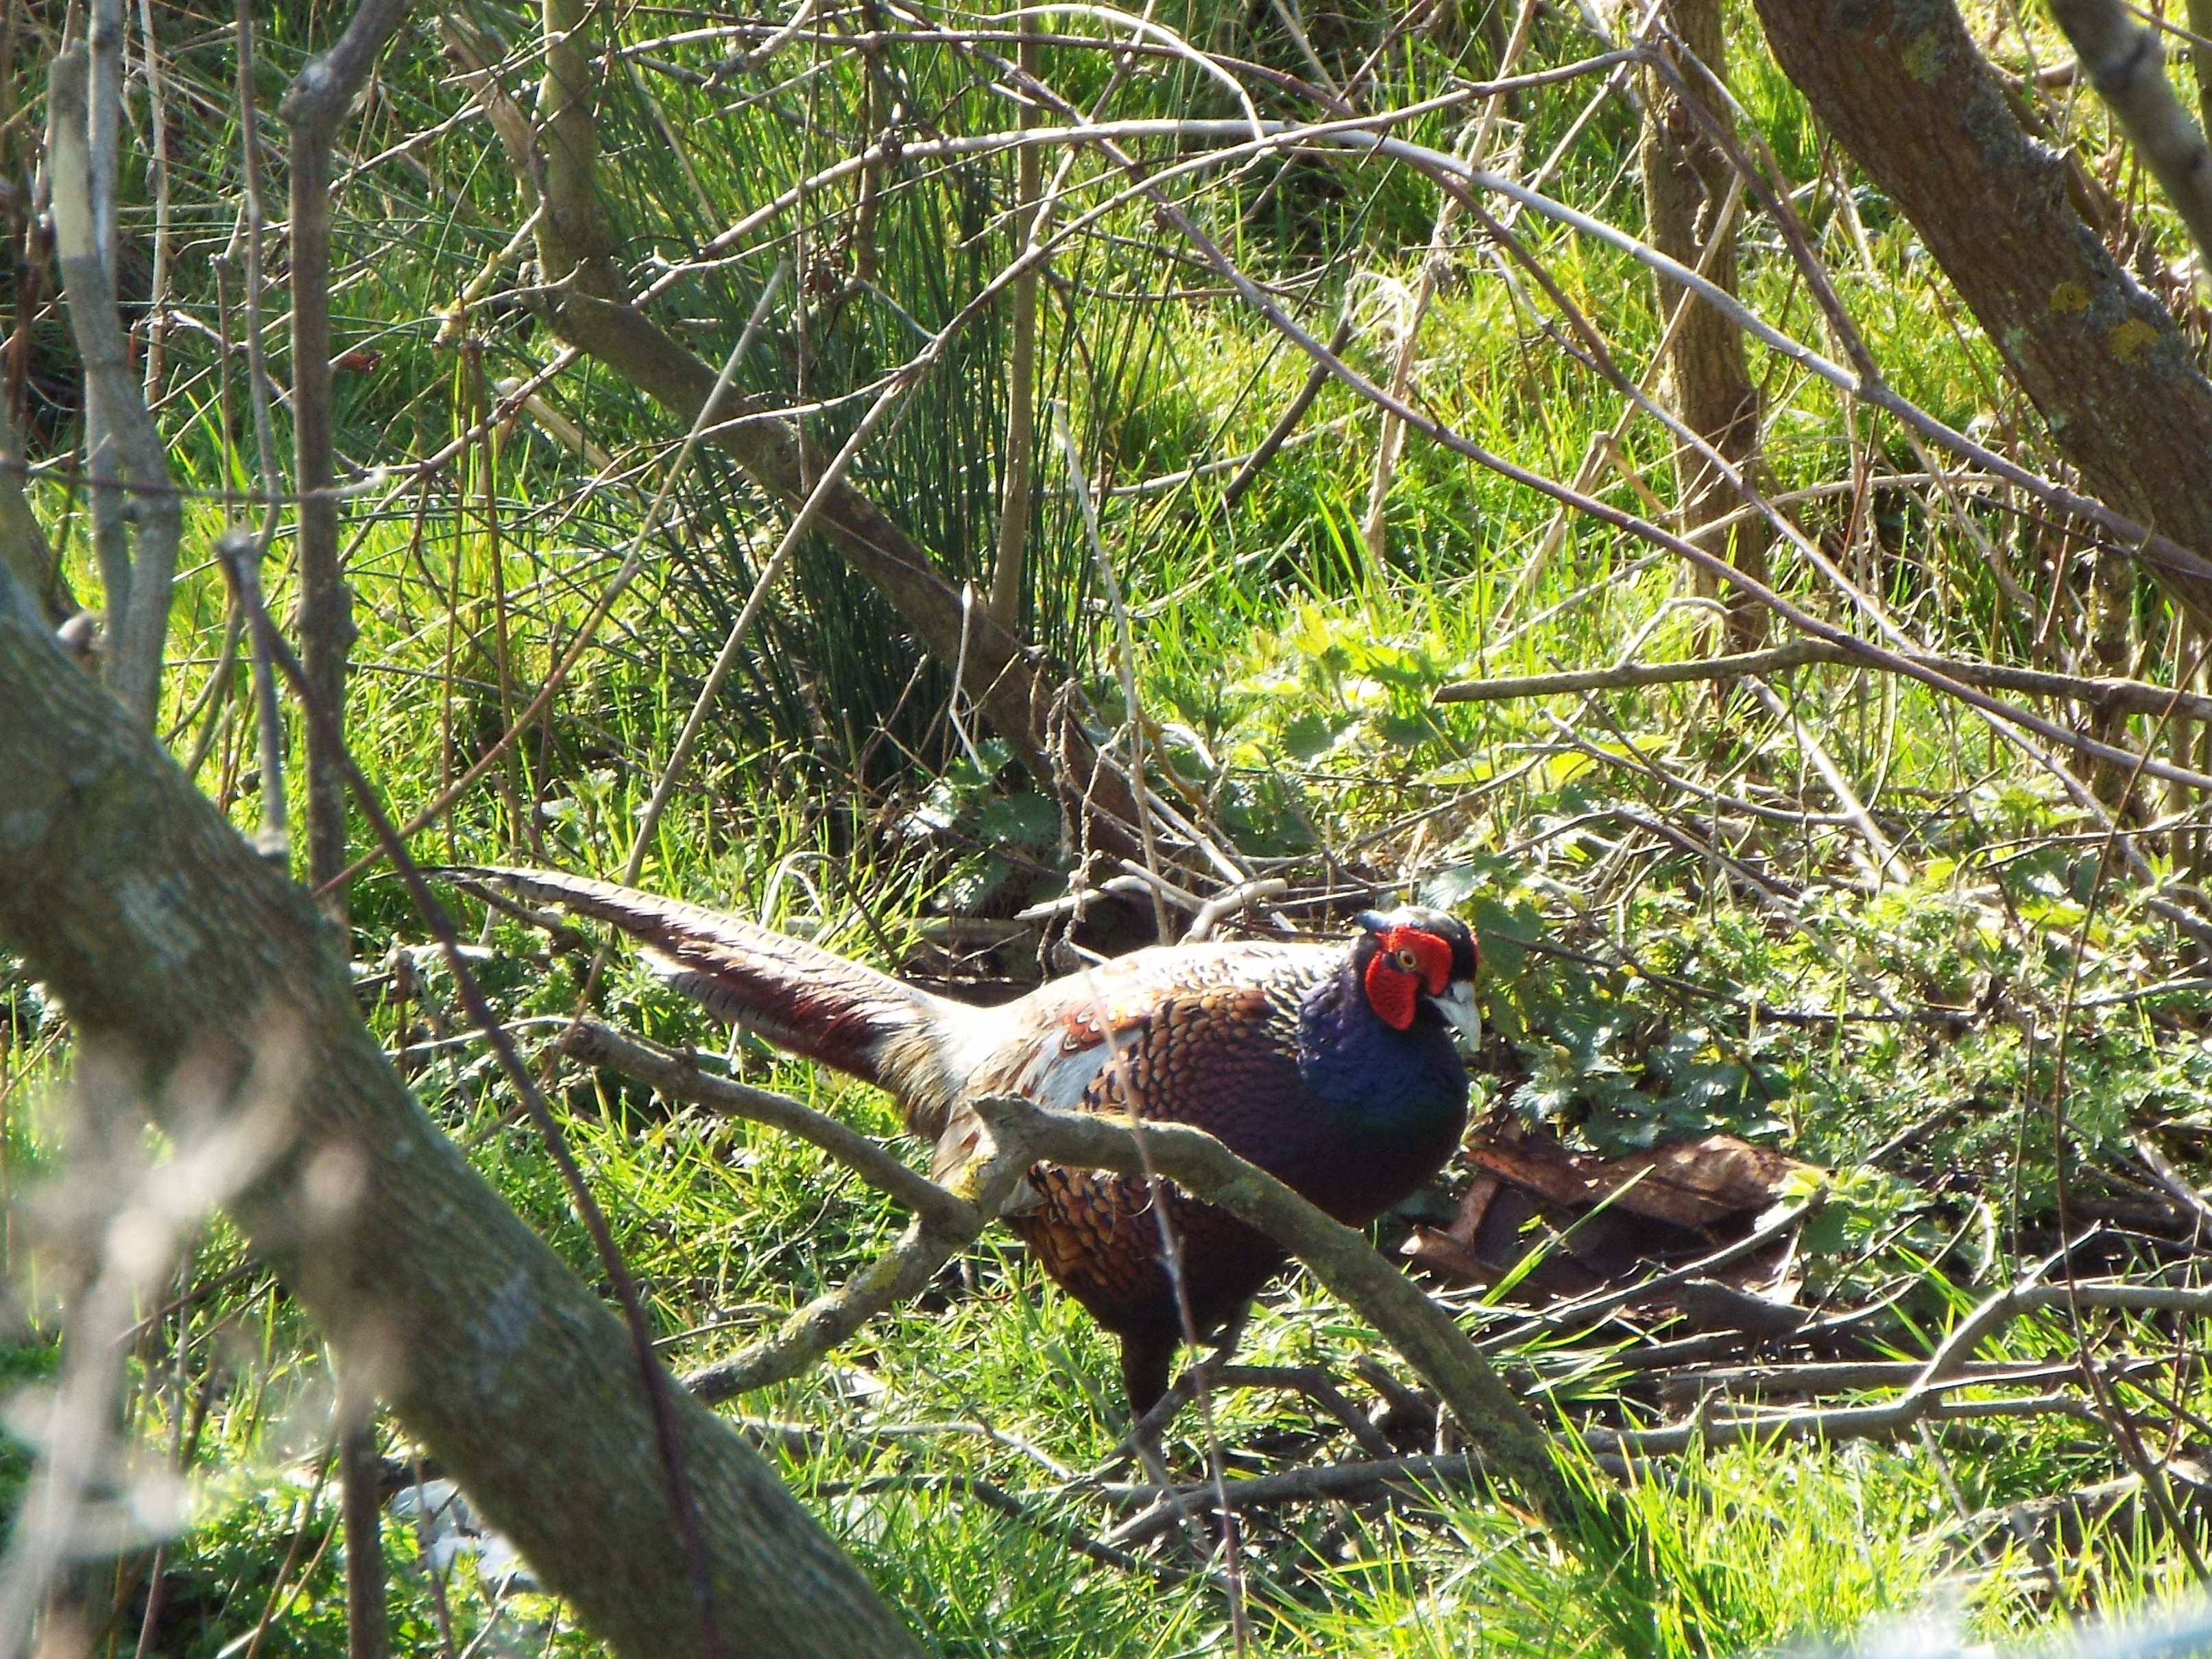
forest, branch, bird, wildlife, jungle, fauna, rainforest, woodland, natural environment